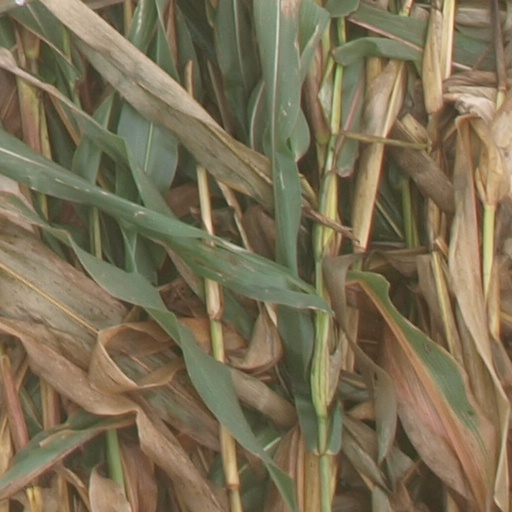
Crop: maize; corn